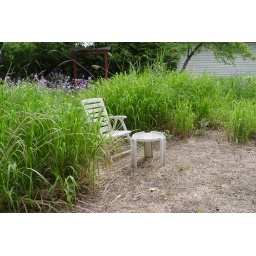
my vege spot, there are two grape tomato plants near the chair for instant snacking when they ripen